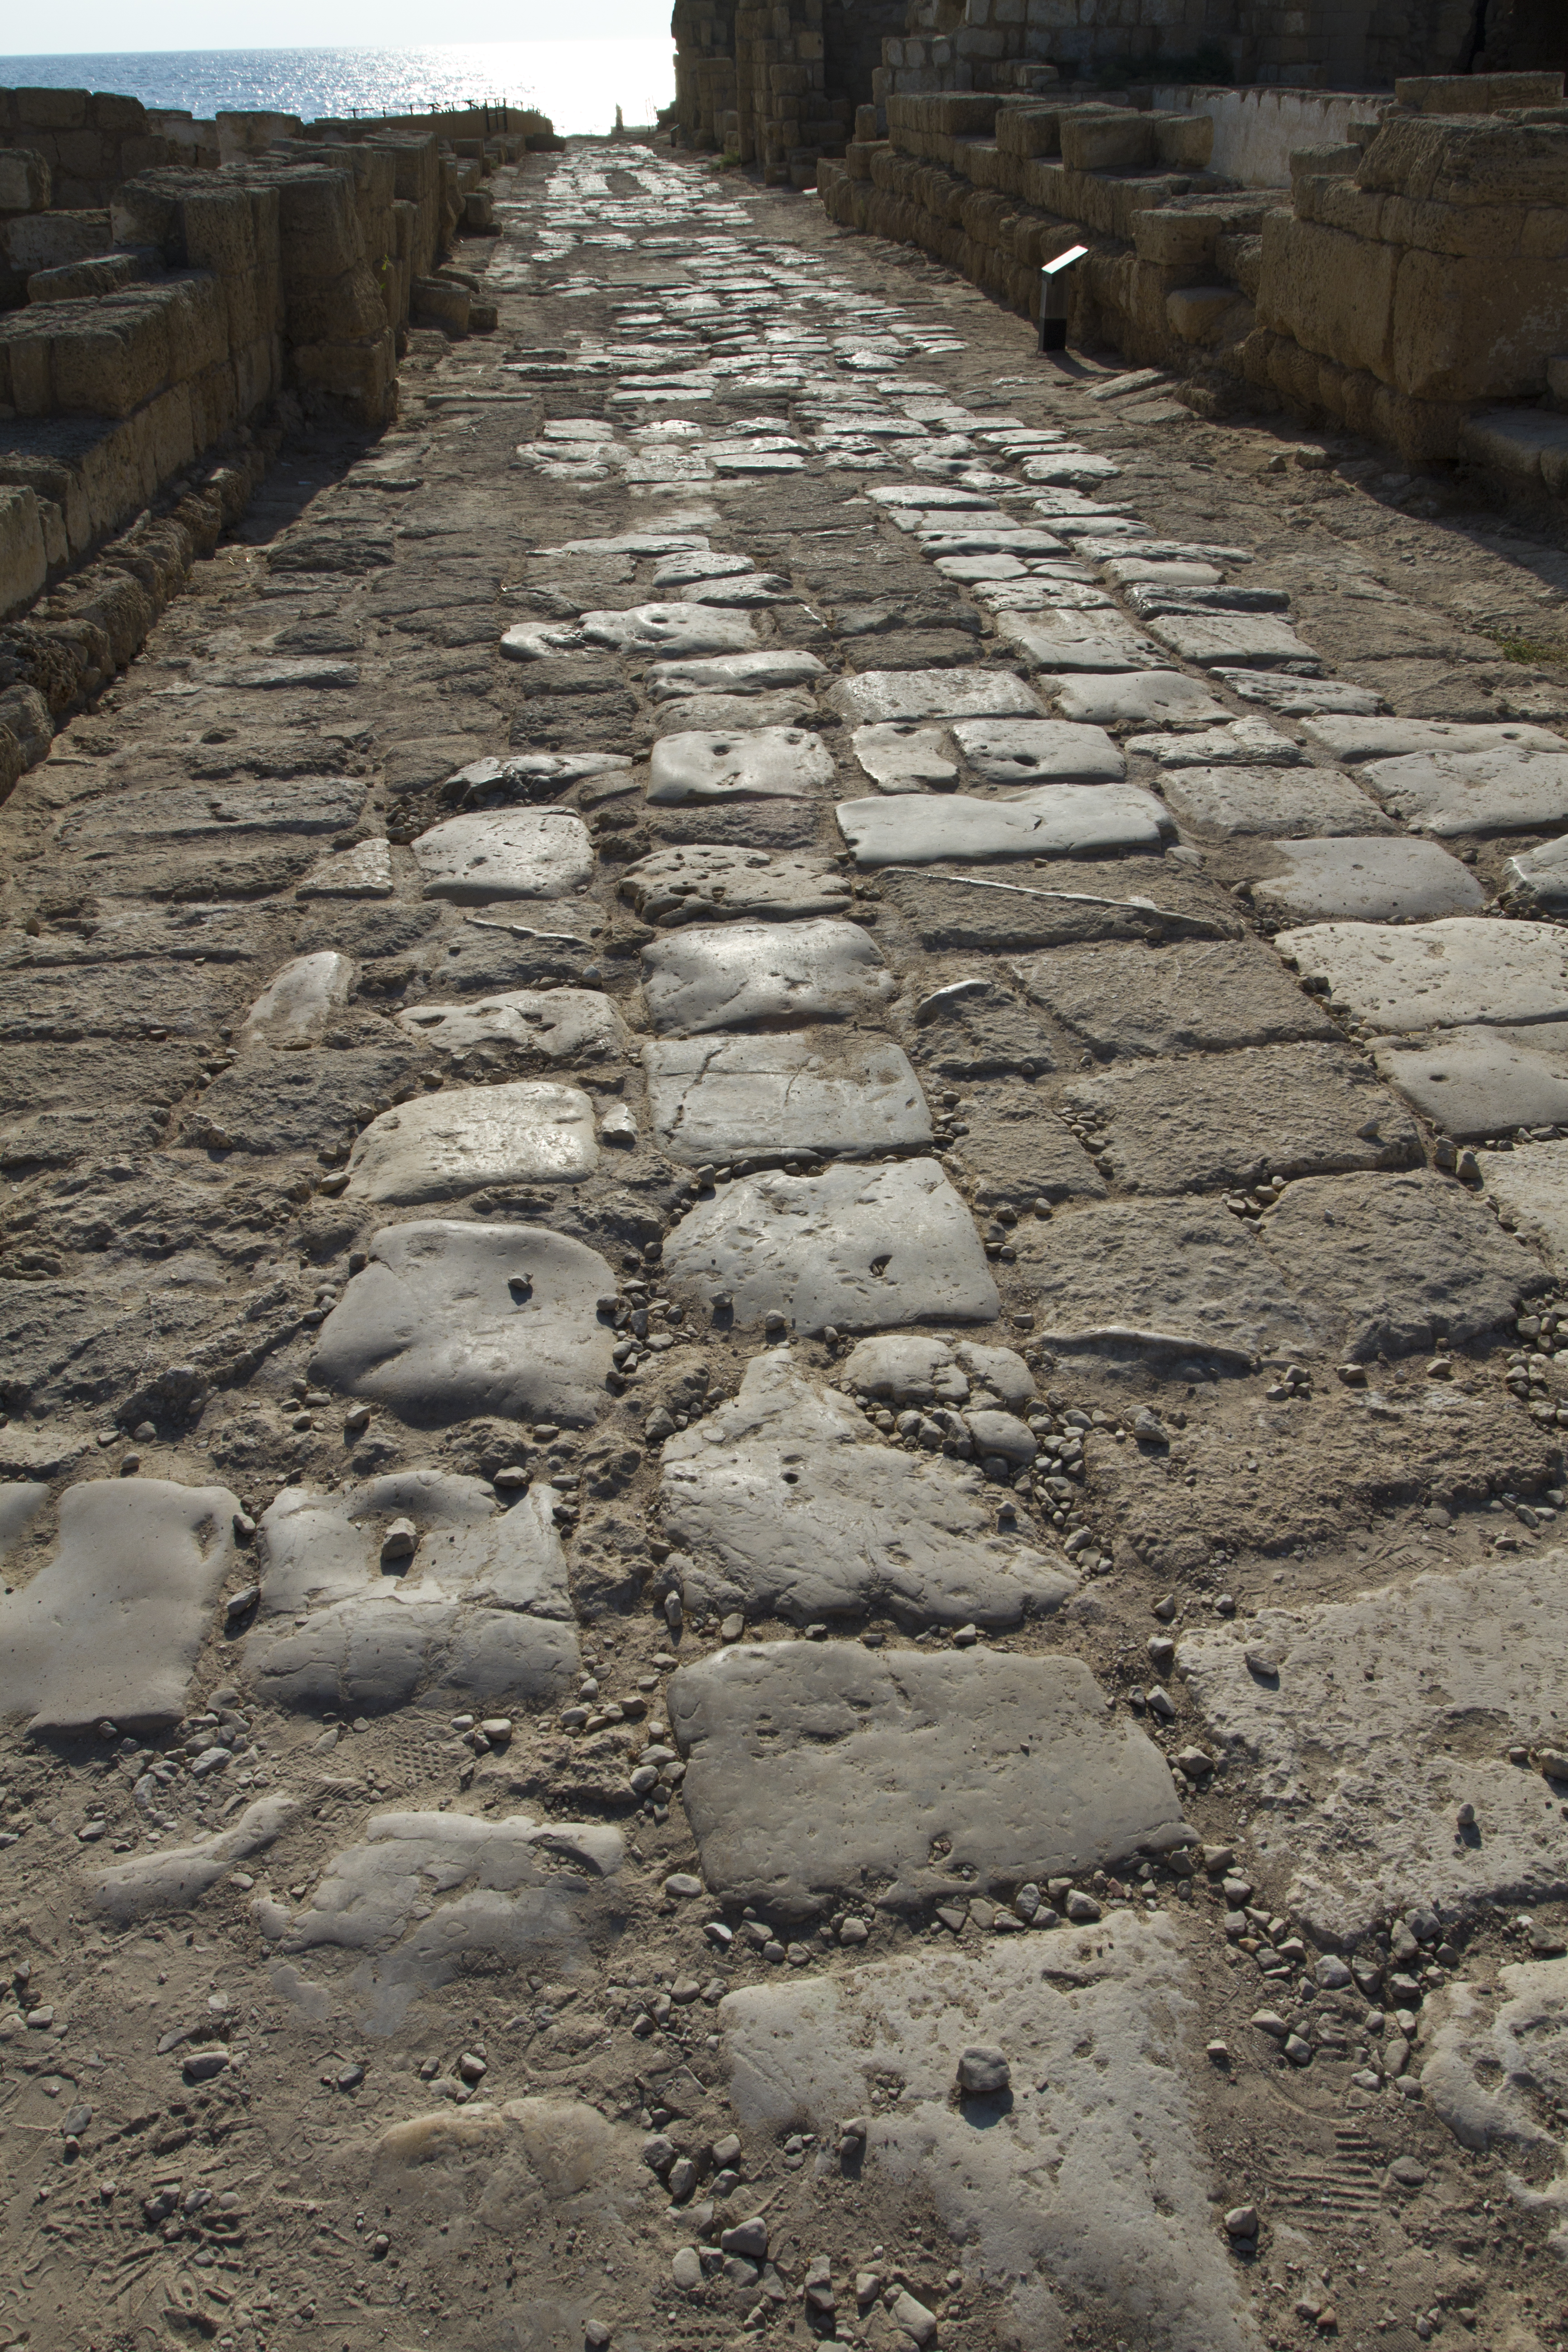
caesarea, israel, road, stone road, roman ruins, road surface, automotive tire, water, sky, flooring, wood, asphalt, landscape, cobblestone, soil, brick, concrete, bedrock, archaeological site, rock, city, ancient history, history, rubble, path, historic site, street, shadow, walkway, monochrome photography, cloud, cement, flagstone